Makalös

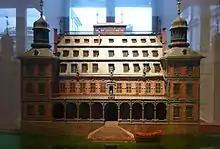
A model of Makalös at the Stockholm City Museum.

A detailed model of the mansion is exhibited at Stockholm City Museum.